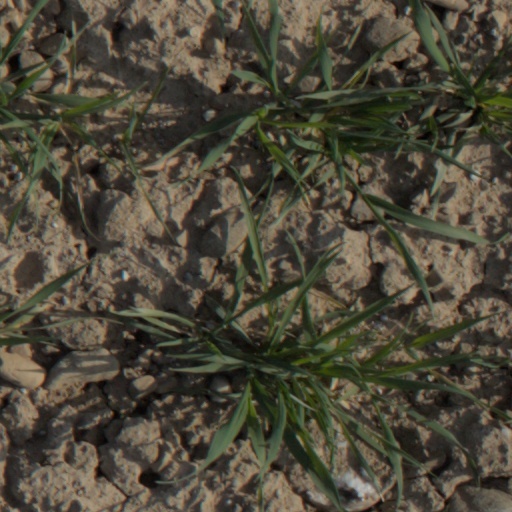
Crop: wheat